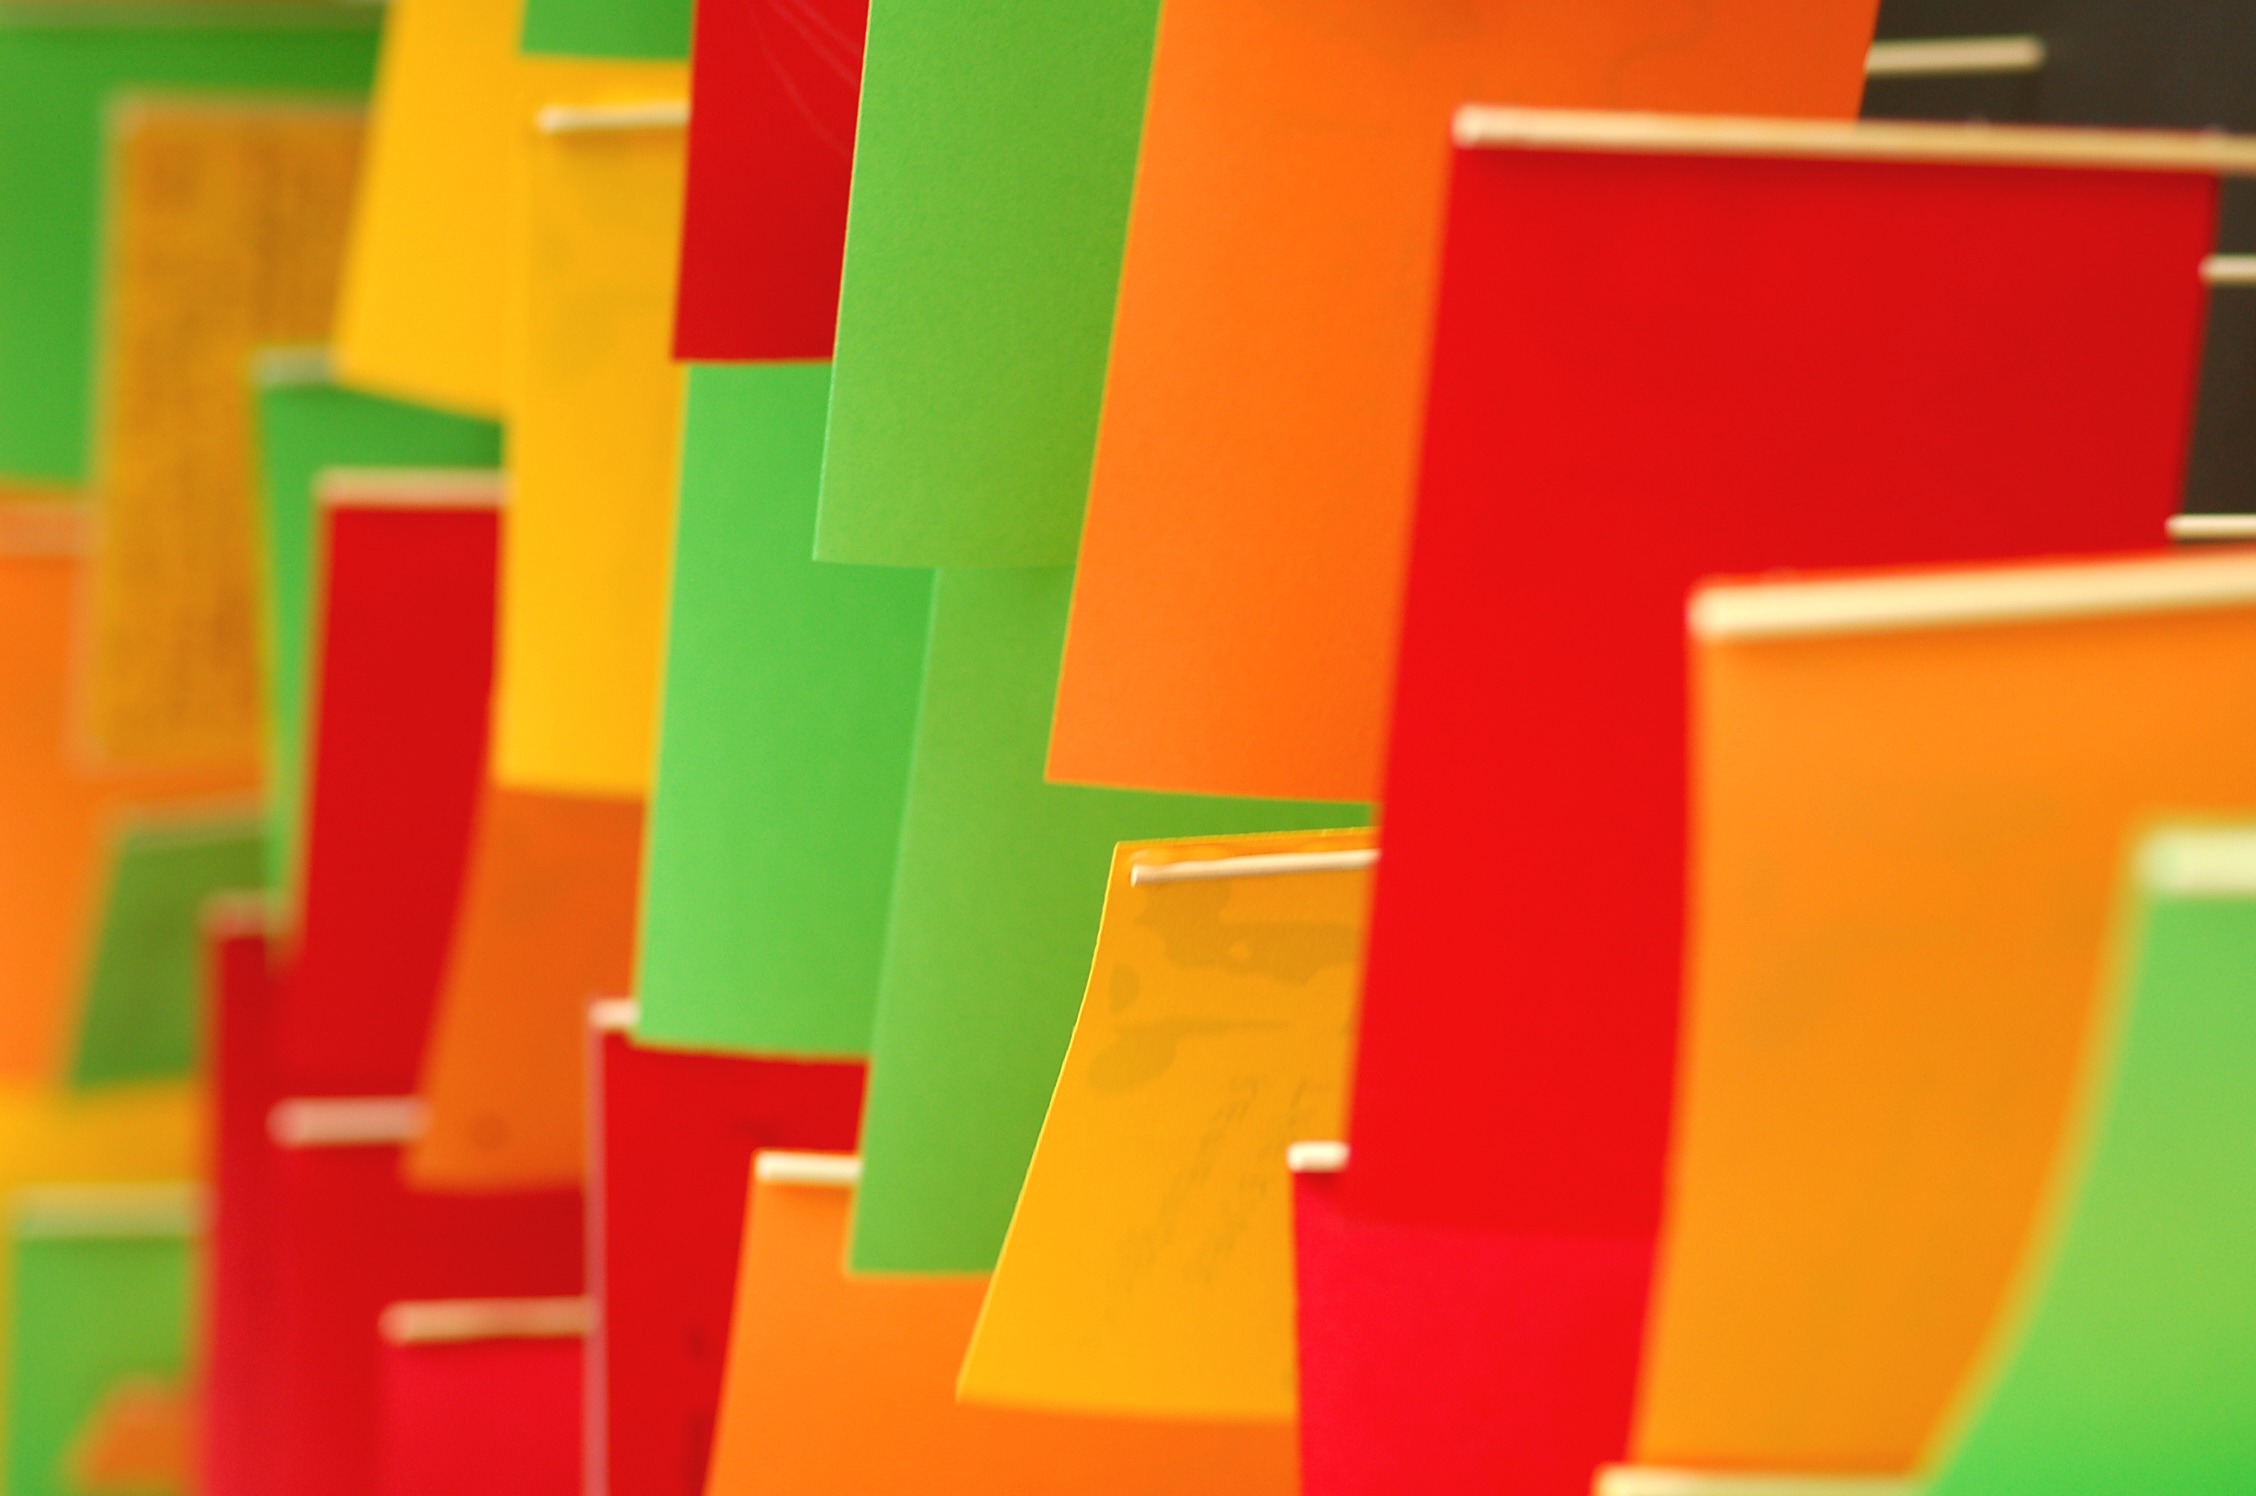
abstract, number, line, green, red, color, artistic, colorful, yellow, font, design, flags, shape